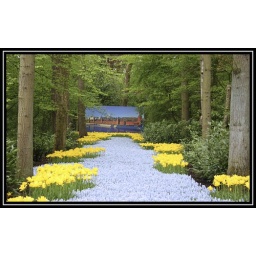
Sea of blue and yellow flowers leading to the Russian theme picture - theme of the Keukenhof botanical garden in Spring 2010